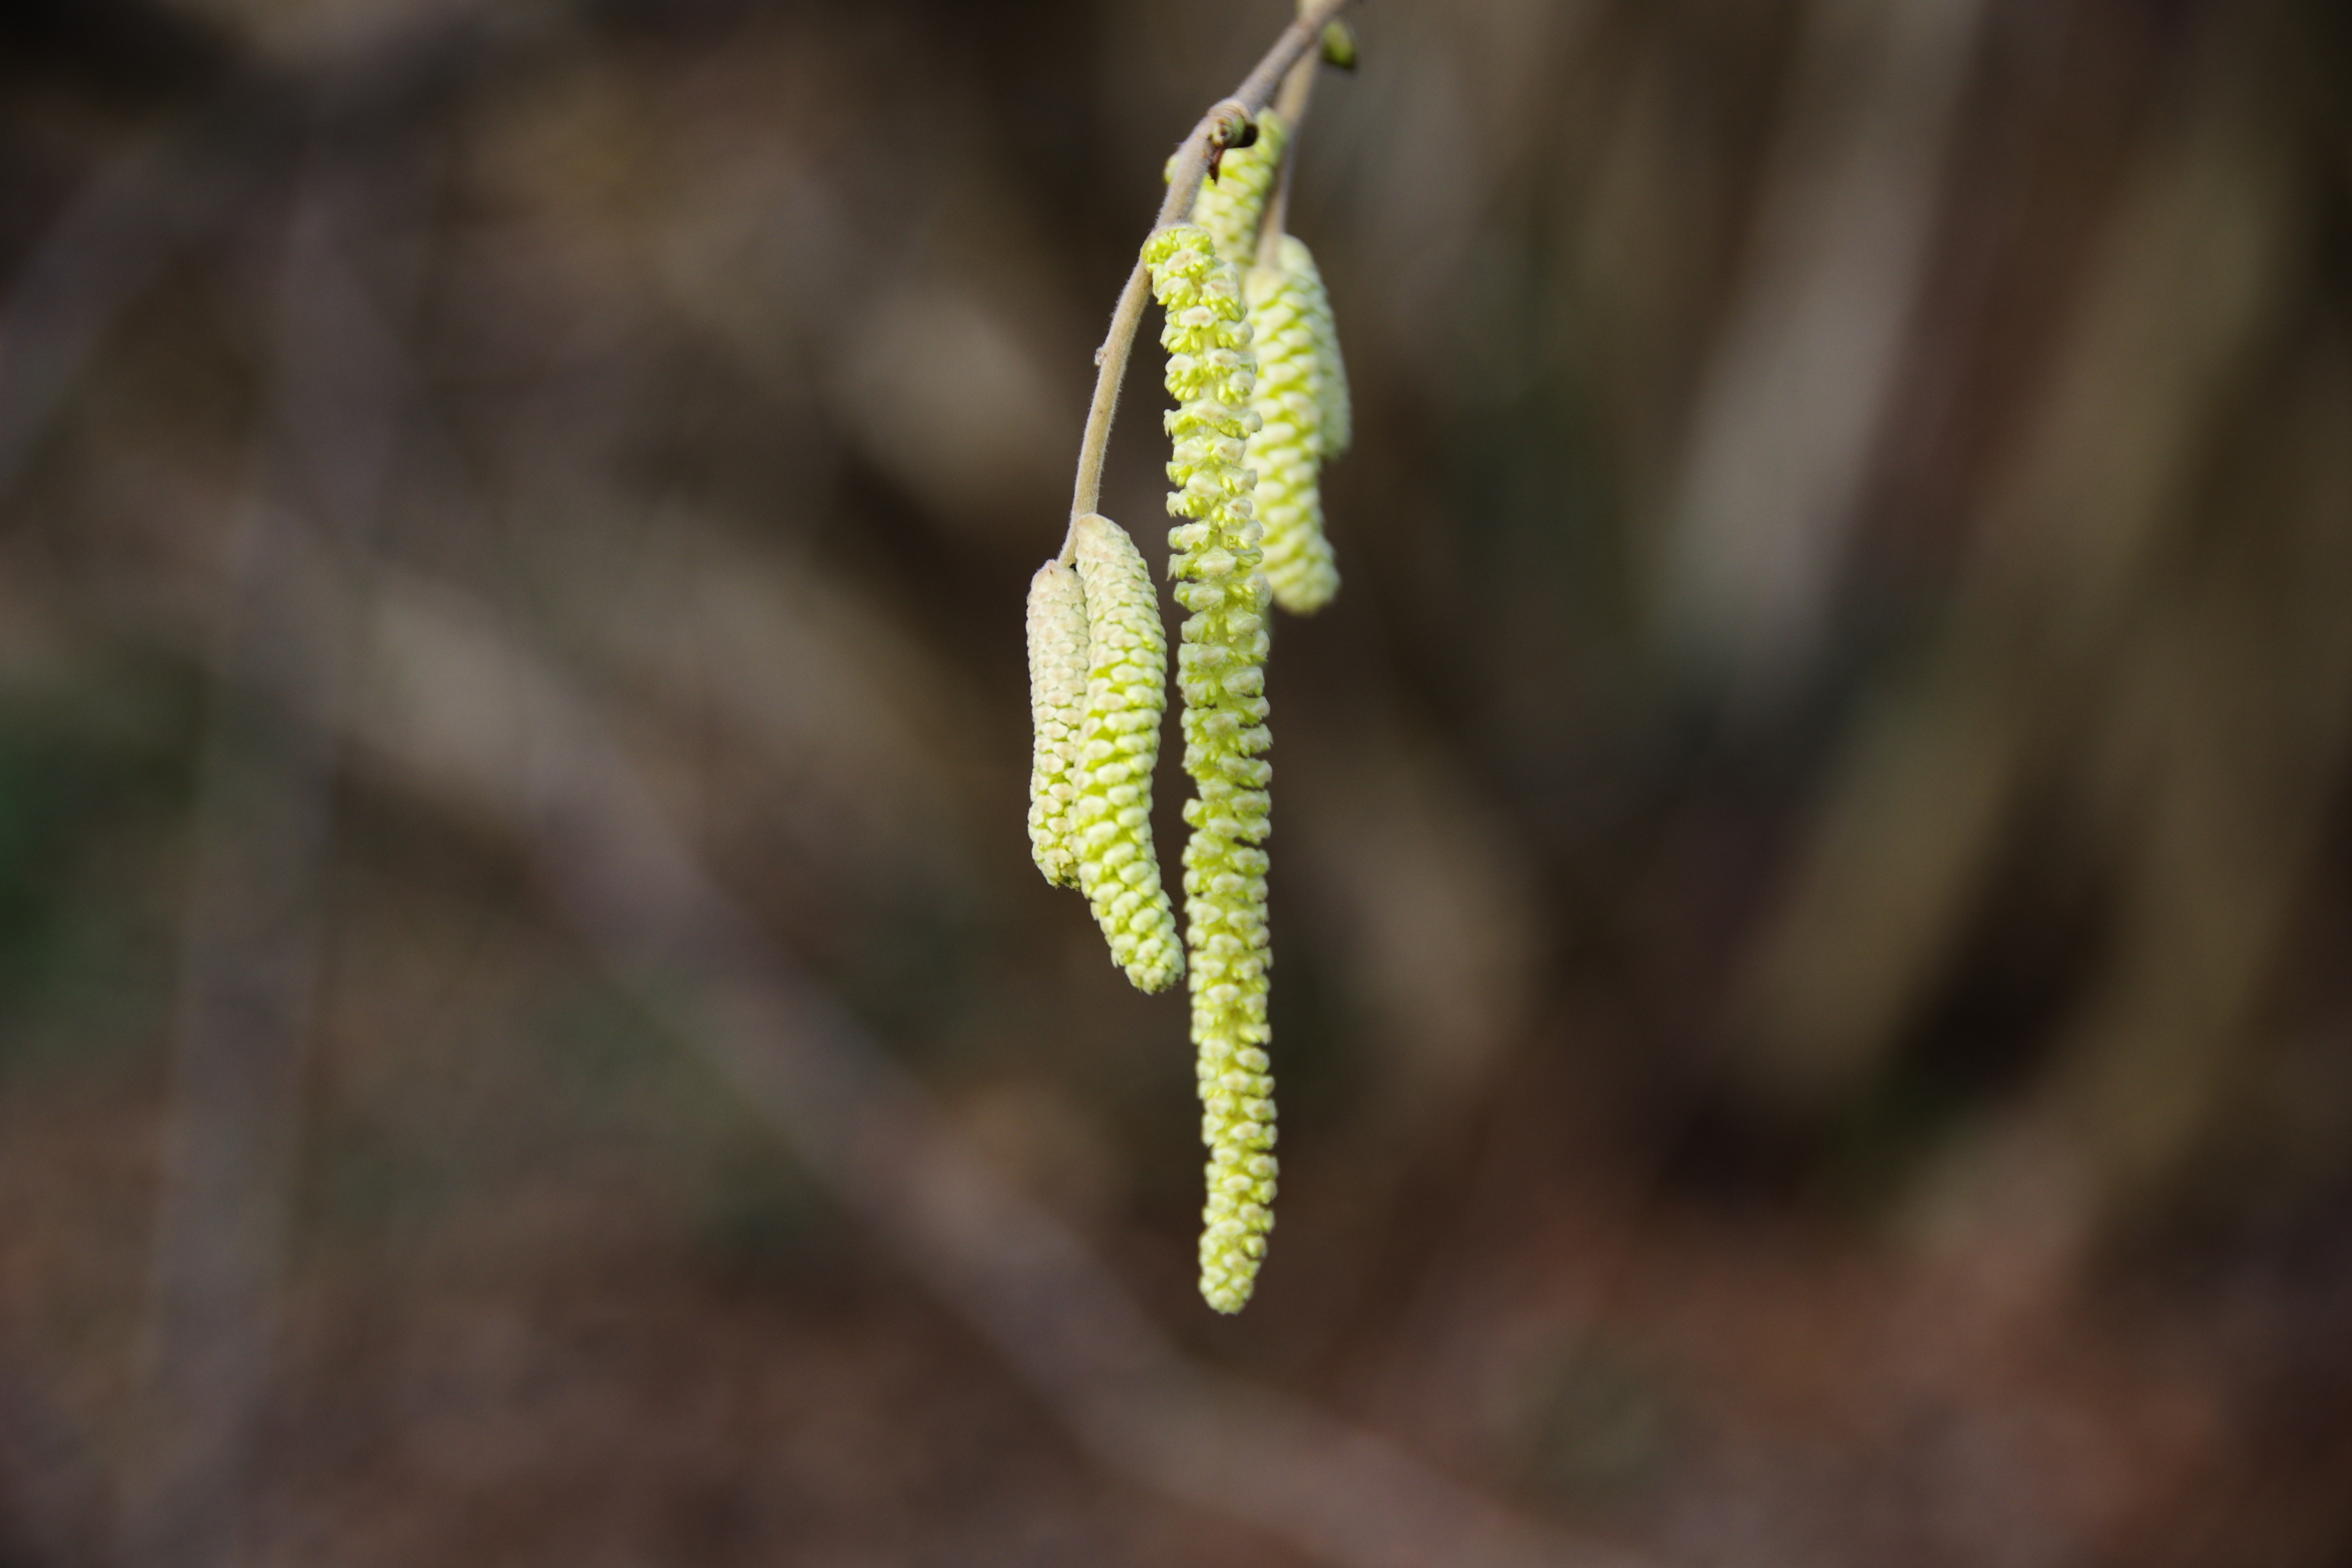
hazel, winter, spring, twig, terrestrial plant, Hazel alder, wood, natural landscape, flowering plant, natural material, macro photography, trunk, plant stem, grass, forest, birch family, bud, tree, vascular plant